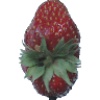
Label: Strawberry Wedge 1